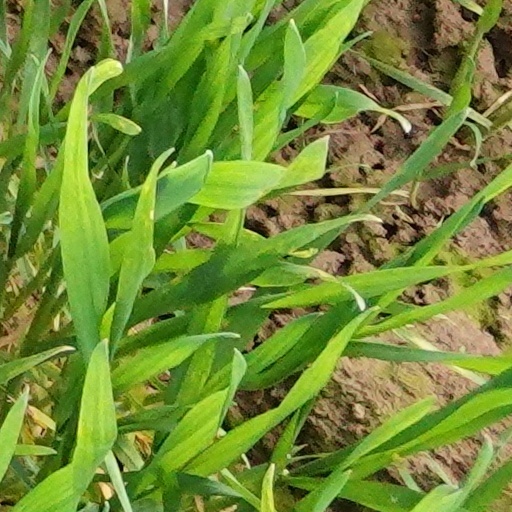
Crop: wheat